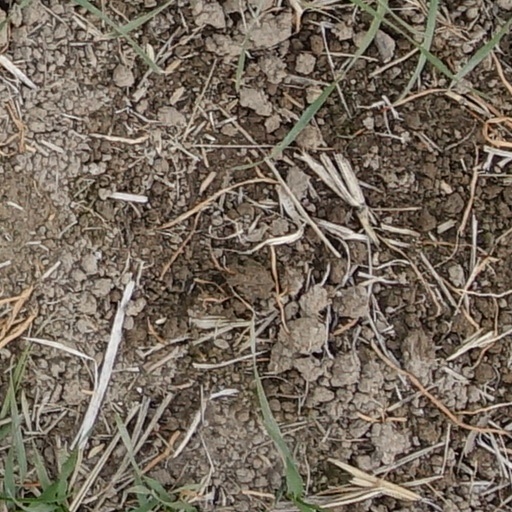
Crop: wheat